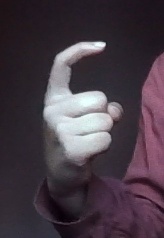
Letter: ra